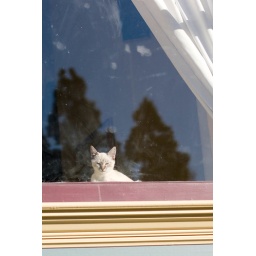
I passed this kitten in a window on my way home from Noe Valley.